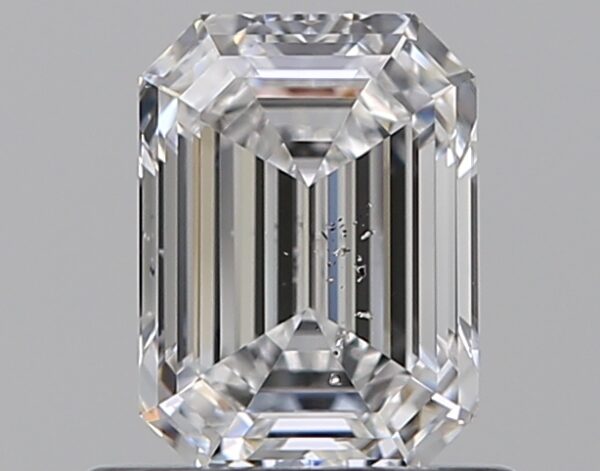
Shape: emerald
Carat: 0.7
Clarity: SI1
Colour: D
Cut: EX
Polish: EX
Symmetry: EX
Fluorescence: N
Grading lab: GIA
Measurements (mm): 5.88 x 4.3 x 2.88